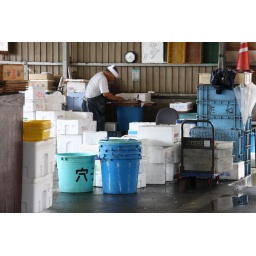
making short work of fish at the tsukiji fish market in tokyo